Harry Heller

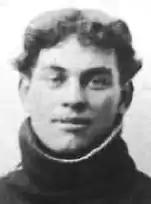

Harry L. Heller (October 14, 1874 – April 2, 1917) was an American football player and coach. He served as the first head football coach at the University of Colorado at Boulder, coaching one season in 1894 and compiling a record of 8–1.